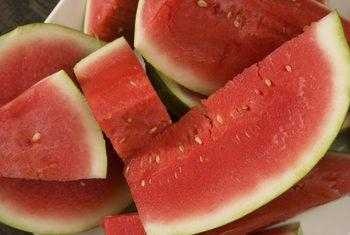
Label: Watermelon